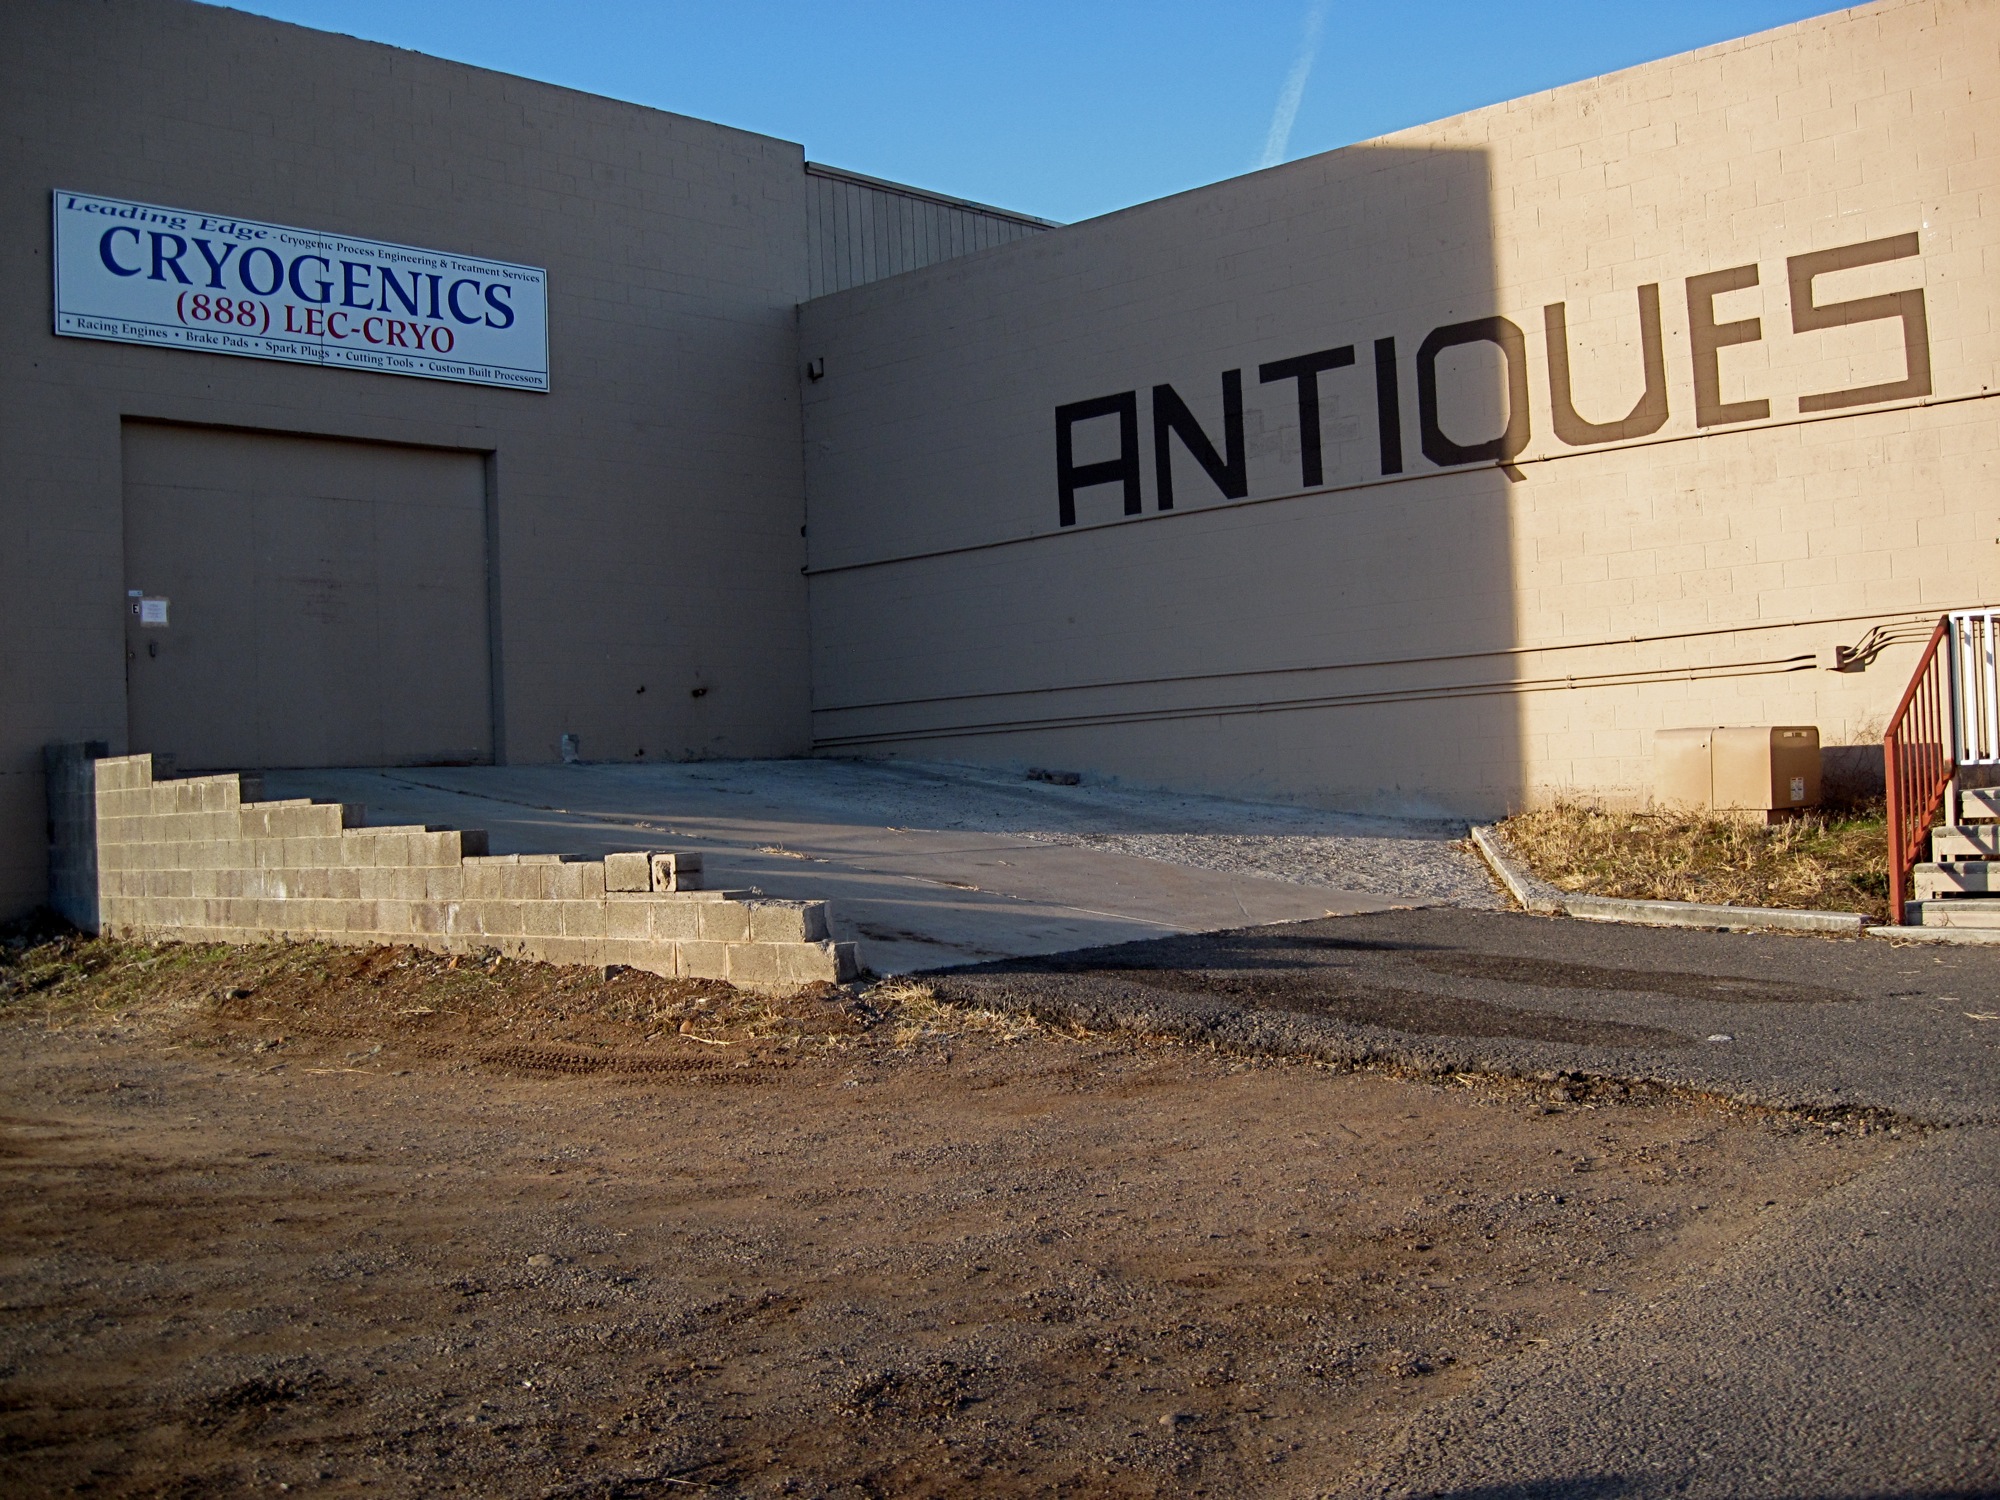
structure, wall, sign, facade, factory, 366photos, urban area